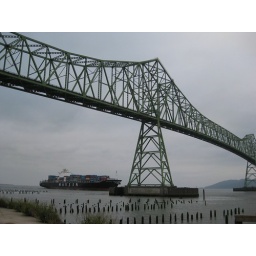
We walked along the river and happened upon a barge going under the Astoria bridge just as we did.